Irène Zurkinden

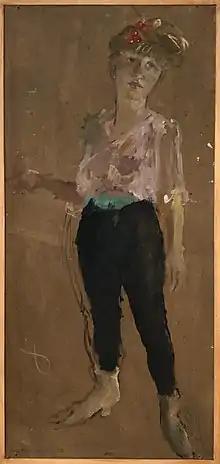
Irène Zurkinden: Self-portrait. (Paris 1935)

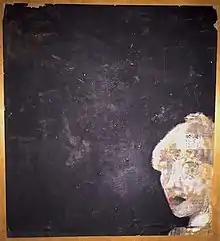
Irène Zurkinden: Self-portrait. (1932 Tempera sur papier journal)

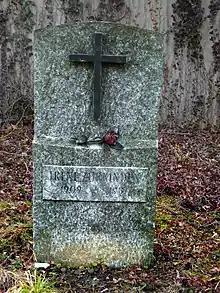
Irène Zurkinden's gravestone

Irène Zurkinden (December 11, 1909 – December 27, 1987) was a Swiss painter.